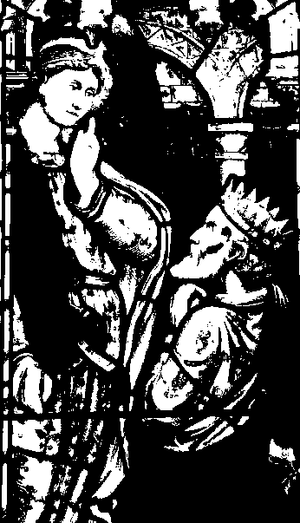
Gwynllyw ou Gunlyu Milwr souverain du Glywysing qui règne vers la décennie 520.